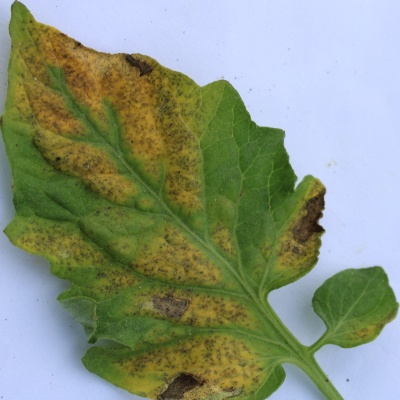
Crop: Tomato
Condition: septoria leaf spot